2024 storming of the Kenyan Parliament

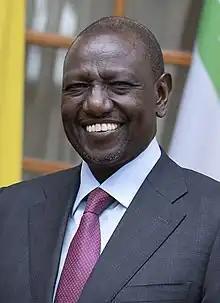
President William Ruto declined to sign the controversial finance bill a day after the attack.

The assault on the building was the most direct attack on the Kenyan Government in decades. In an address to the nation following the attack, President William Ruto described the incident as "treasonous" and said that the demonstrations had been "hijacked by dangerous people". He also pledged a strong response against "violence and anarchy." The Kenya Defence Forces were subsequently deployed to help restore order. Soldiers reportedly injured "hundreds" of people with tear gas and rubber bullets when they cleared out a medical camp that had been set up for injured protesters. In the Nairobi suburb of Githurai, police said they had used more than 700 blank rounds in an overnight operation to disperse protesters.